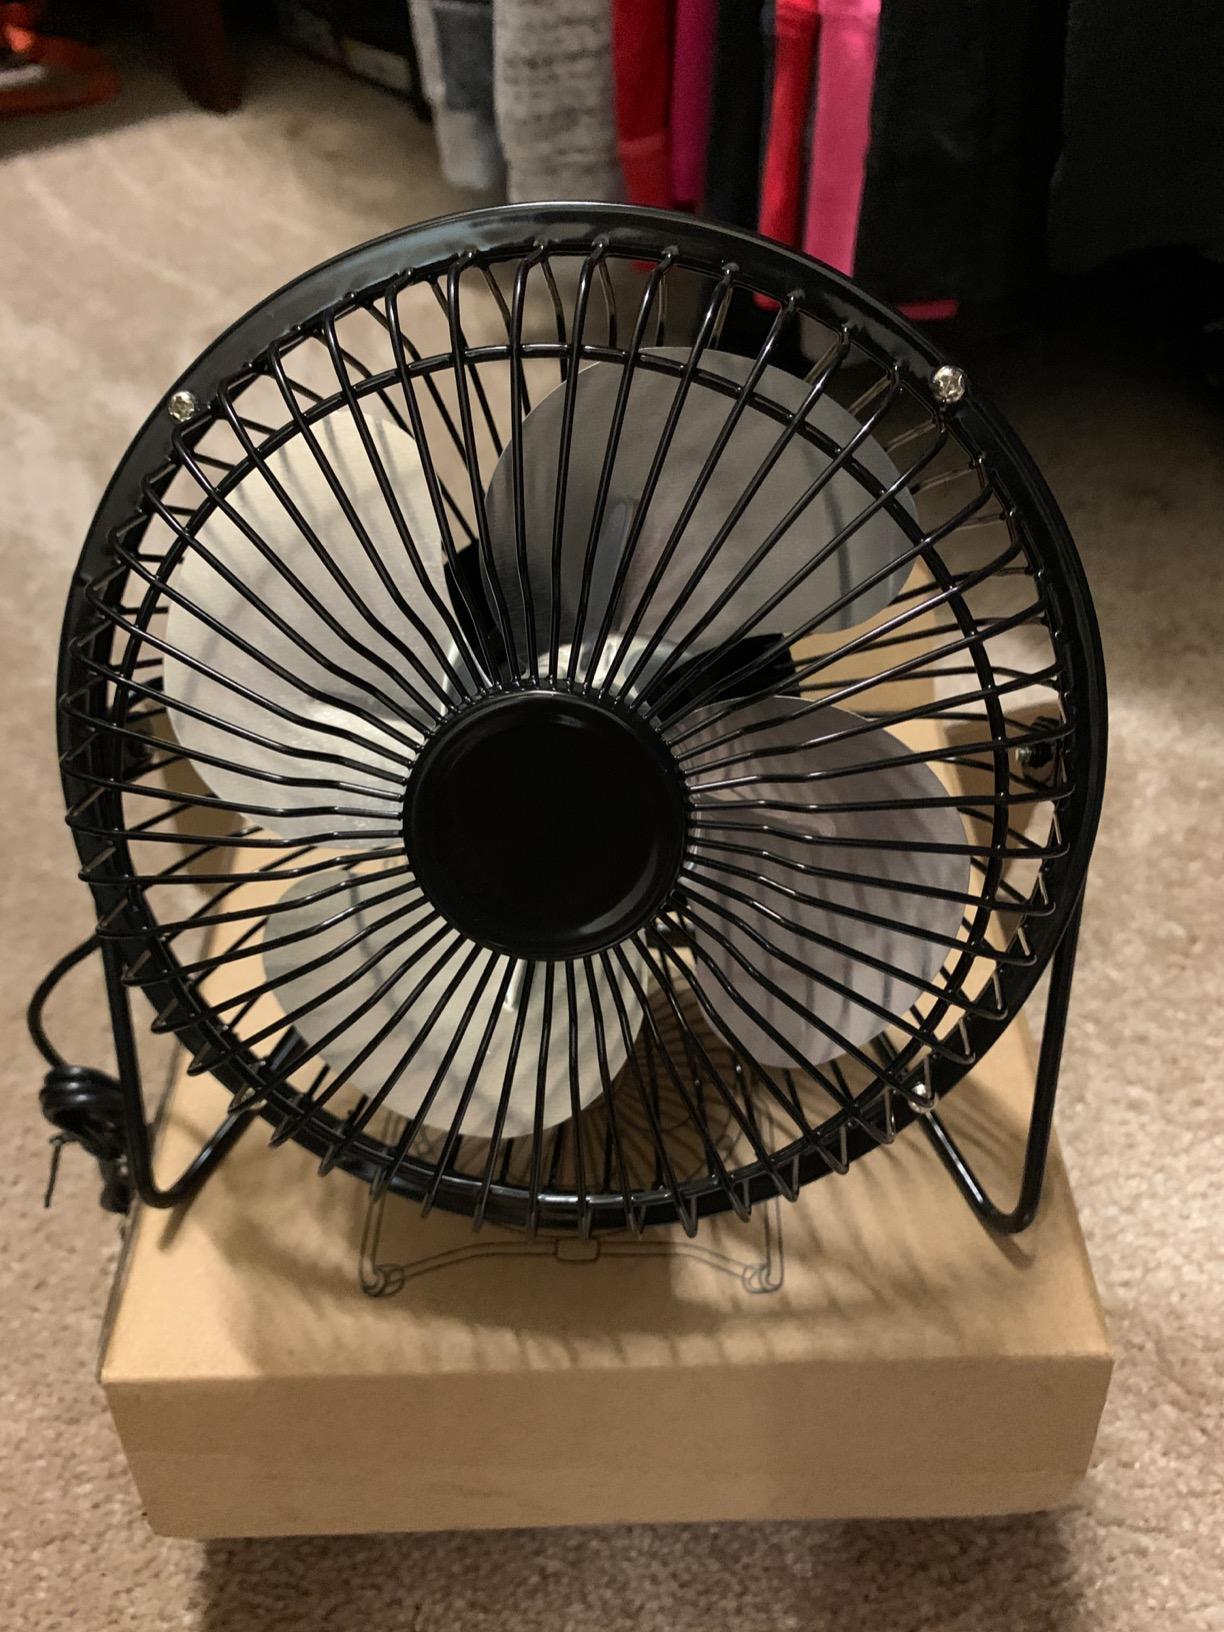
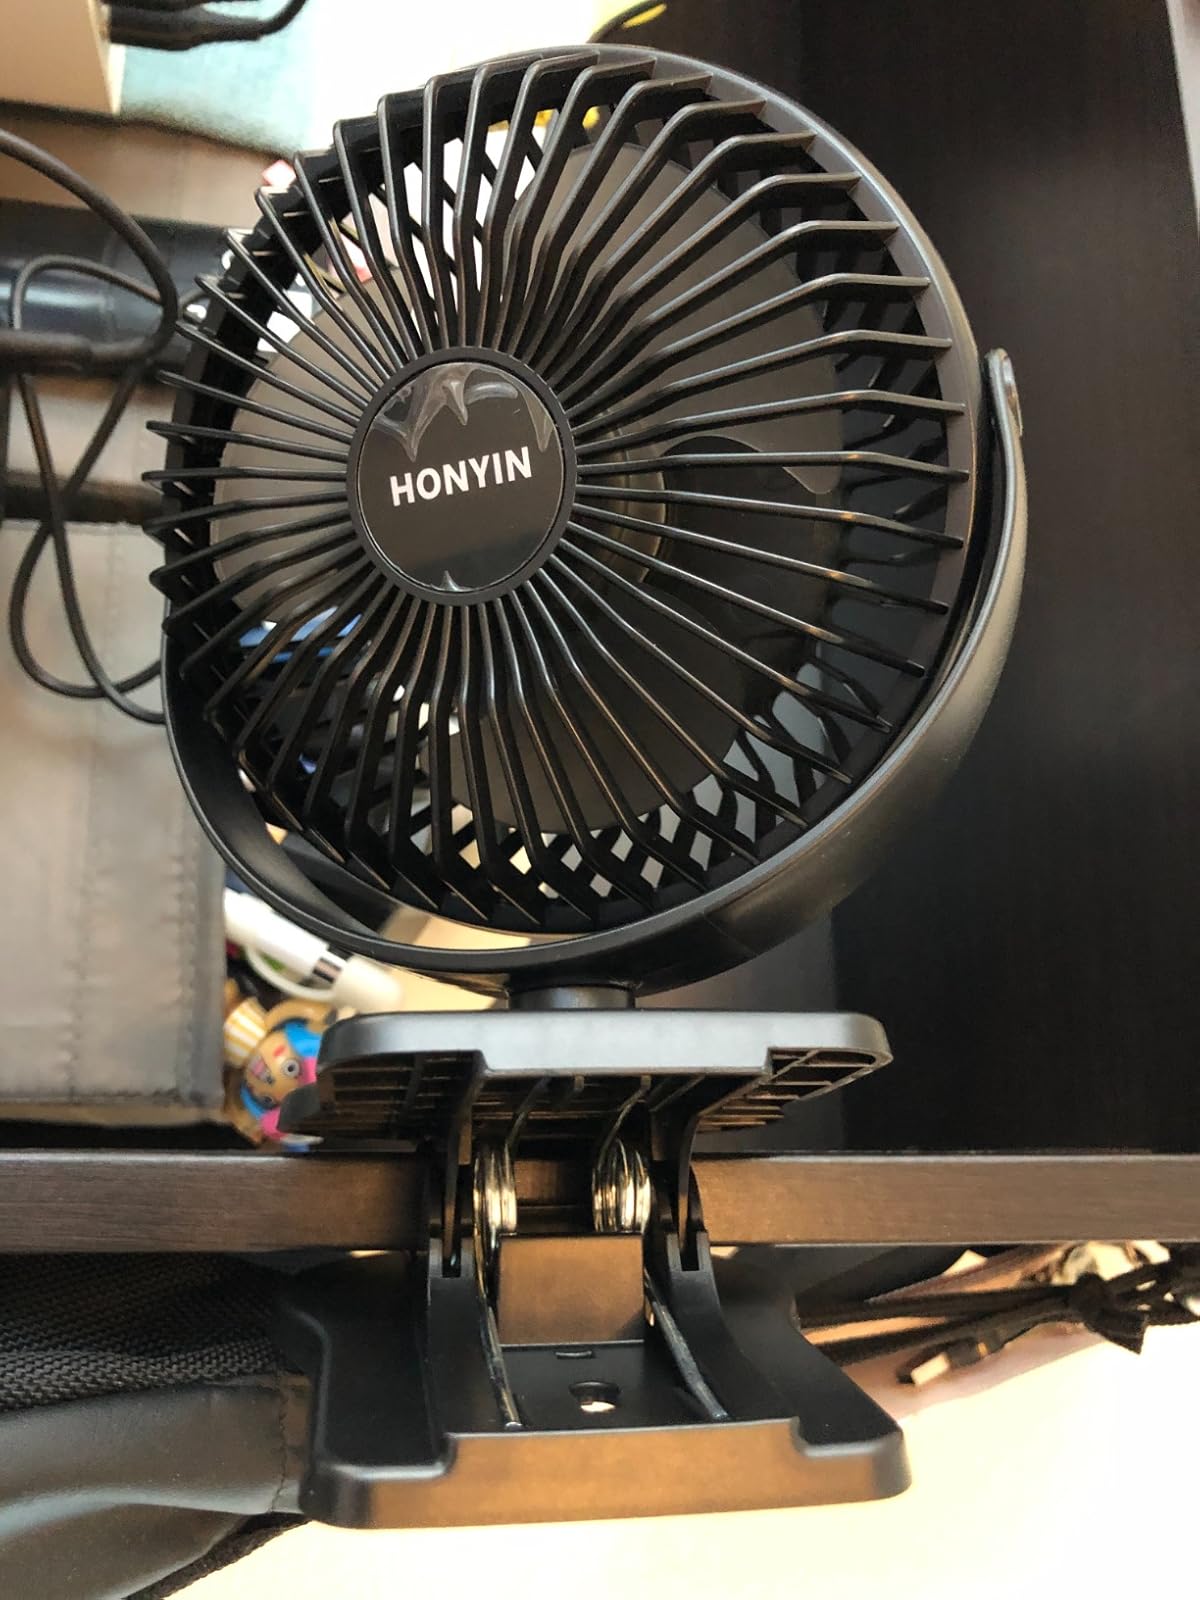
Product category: fan
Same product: no